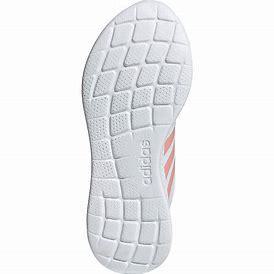
Brand: Adidas
Model: Puremotion